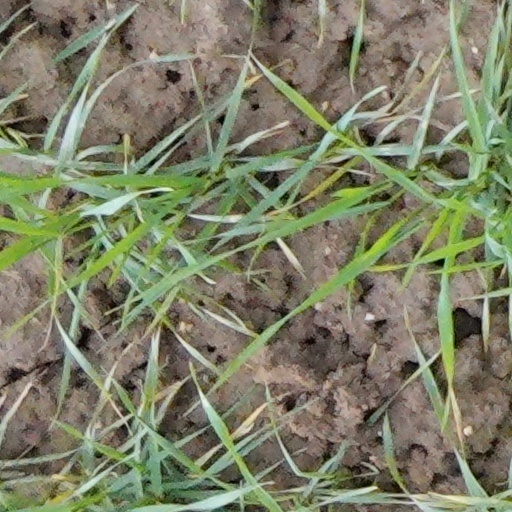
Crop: wheat